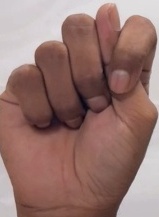
ASL sign: T